Triangle Link

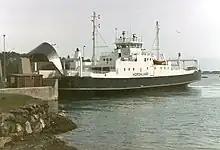
MF "Hordaland" at Skjersholmane in the early 1990s

The first recorded proposal for a connection between Bømlo and Stord was made in the 1960s by sheriff, and later mayor of Fitjar, Finn Havnerås. Christened the Island Road, he proposed a series of eleven bridges and causeways which would run from Kalveid in Fitjar via Brandasund to Rolfsnes in Bømlo. While local politicians were not opposed to the plan, the recent municipal merger between Bømlo, Bremnes and Moster made them prioritize other sectors and the project was abandoned without any official investigations.